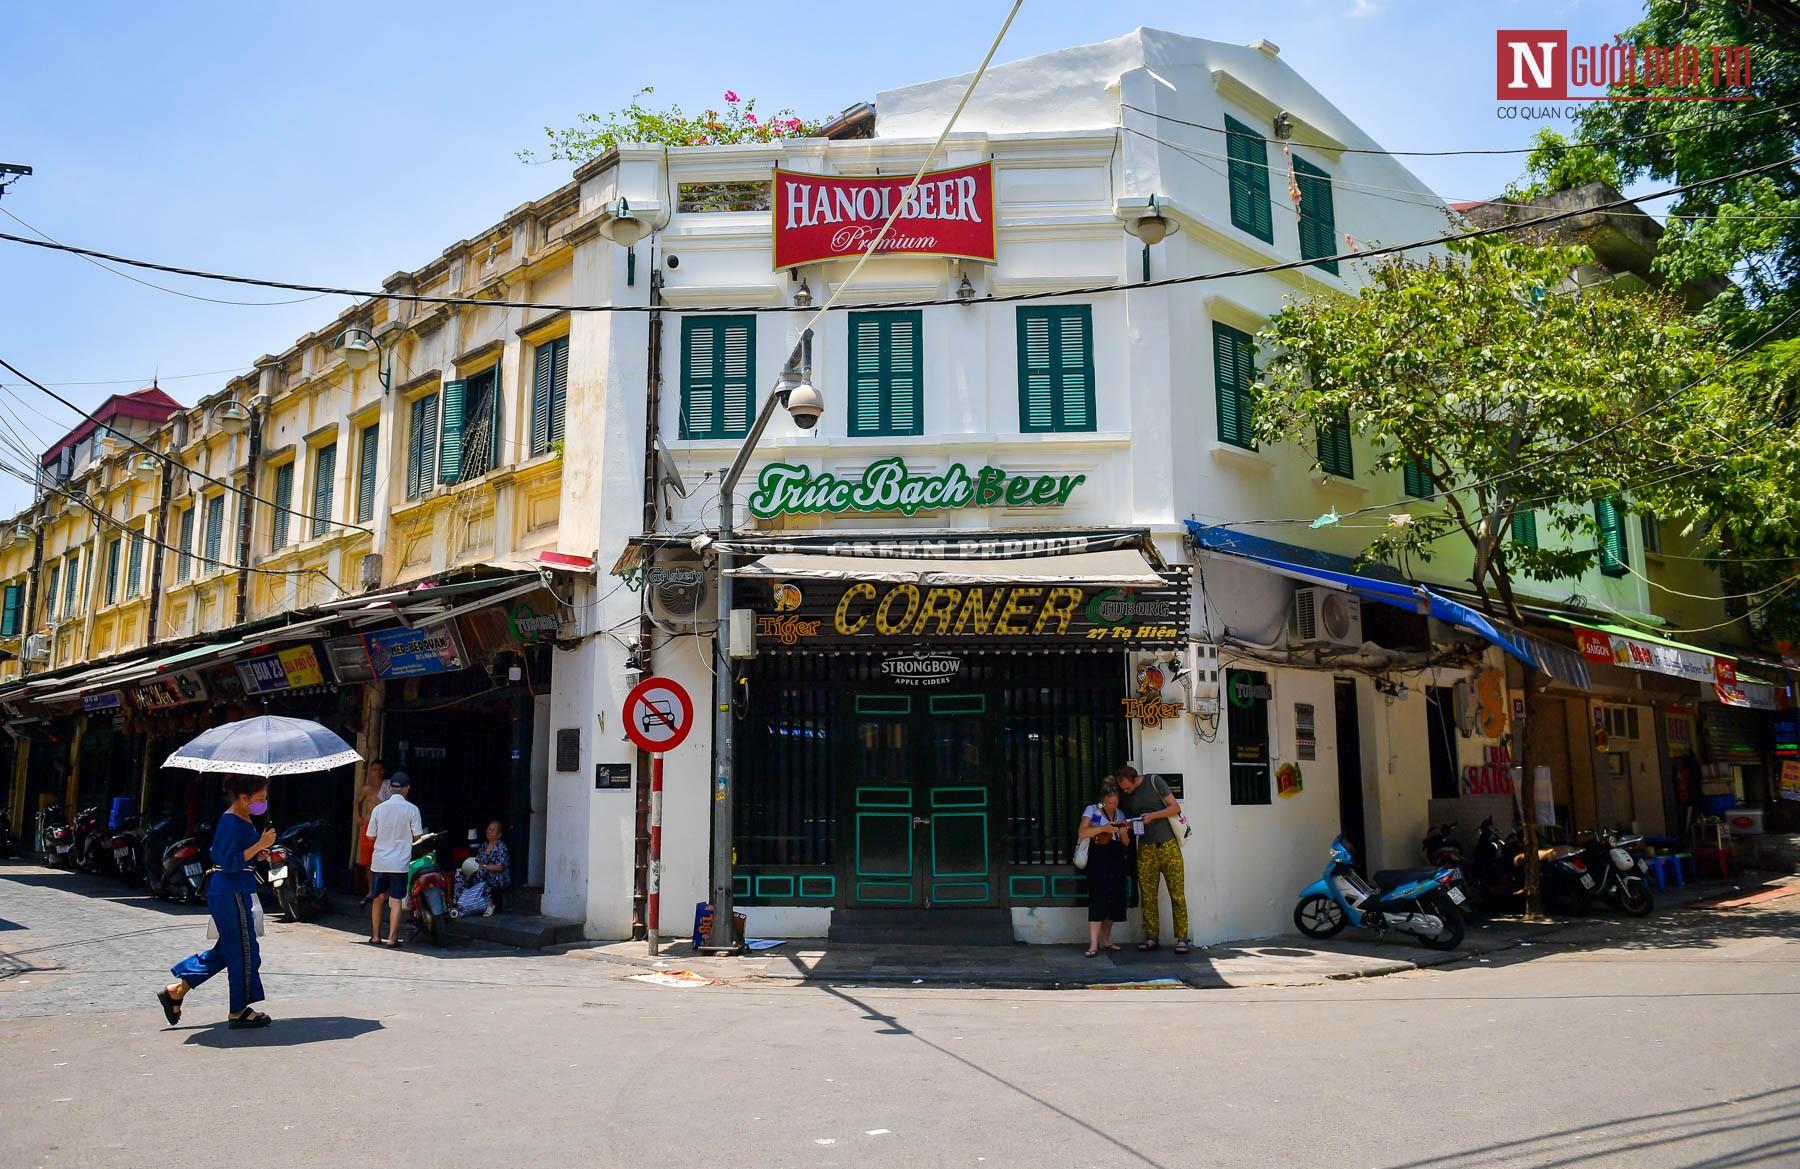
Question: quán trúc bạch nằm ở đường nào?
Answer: quán trúc bạch nằm ở đường tạ hiện